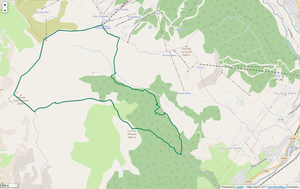
Périmètre de la RNR des Partias.
La réserve naturelle régionale des Partias, ex réserve naturelle du Vallon des Combes, est une réserve naturelle régionale située en Provence-Alpes-Côte d'Azur. Classée en 2009, elle occupait à l'origine une surface de 686 hectares. Un reclassement en 2019 a porté sa superficie à 801,78 ha.